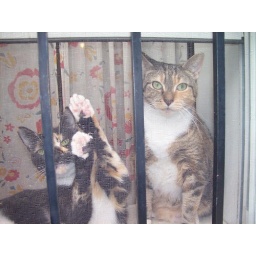
Miss Cutiepie on the left finally allowed her house mate to also sit in the window and view their domain.